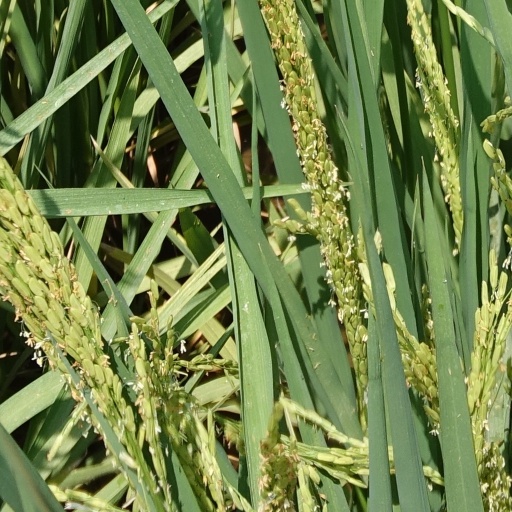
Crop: rice